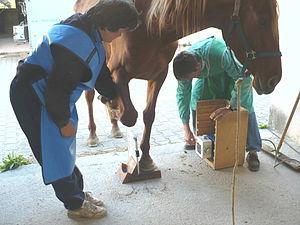
Le cheval est un grand mammifère herbivore et ongulé à sabot unique ; c'est l'une des espèces de la famille des Équidés, lesquelles ont évolué, au cours des derniers 45 à 55 millions d'années, à partir d'un petit mammifère possédant plusieurs doigts. À l'état naturel, les chevaux vivent en troupeaux, généralement sous la conduite d'un unique étalon reproducteur. Ils entretiennent des rapports sociaux et comptent sur leur vitesse pour échapper à leurs prédateurs. Dotés d'un bon sens de l'équilibre, d'un fort instinct de fuite et de grandes aptitudes de visualisation spatiale, ils possèdent un trait inhabituel dans le règne animal, étant capables d'entrer en sommeil léger tout en restant debout. Les femelles, nommées juments, mettent bas après onze mois de gestation un petit appelé poulain, capable de se lever et de courir peu de temps après sa naissance.